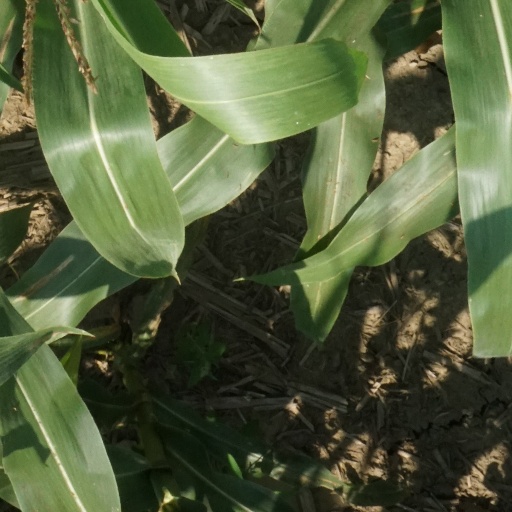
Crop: maize; corn